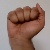
The image shows a hand gesture representing the letter 'A' in Indian Sign Language.